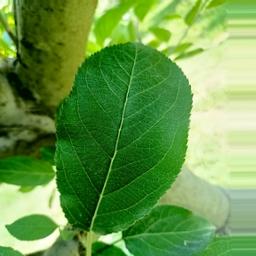
Label: Healthy